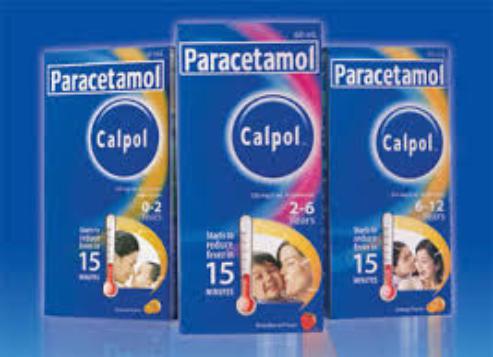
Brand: Calpol
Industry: Medical